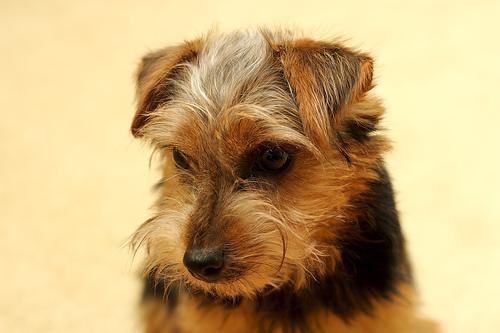
Norfolk_terrier